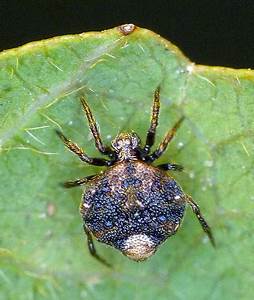
Label: spider